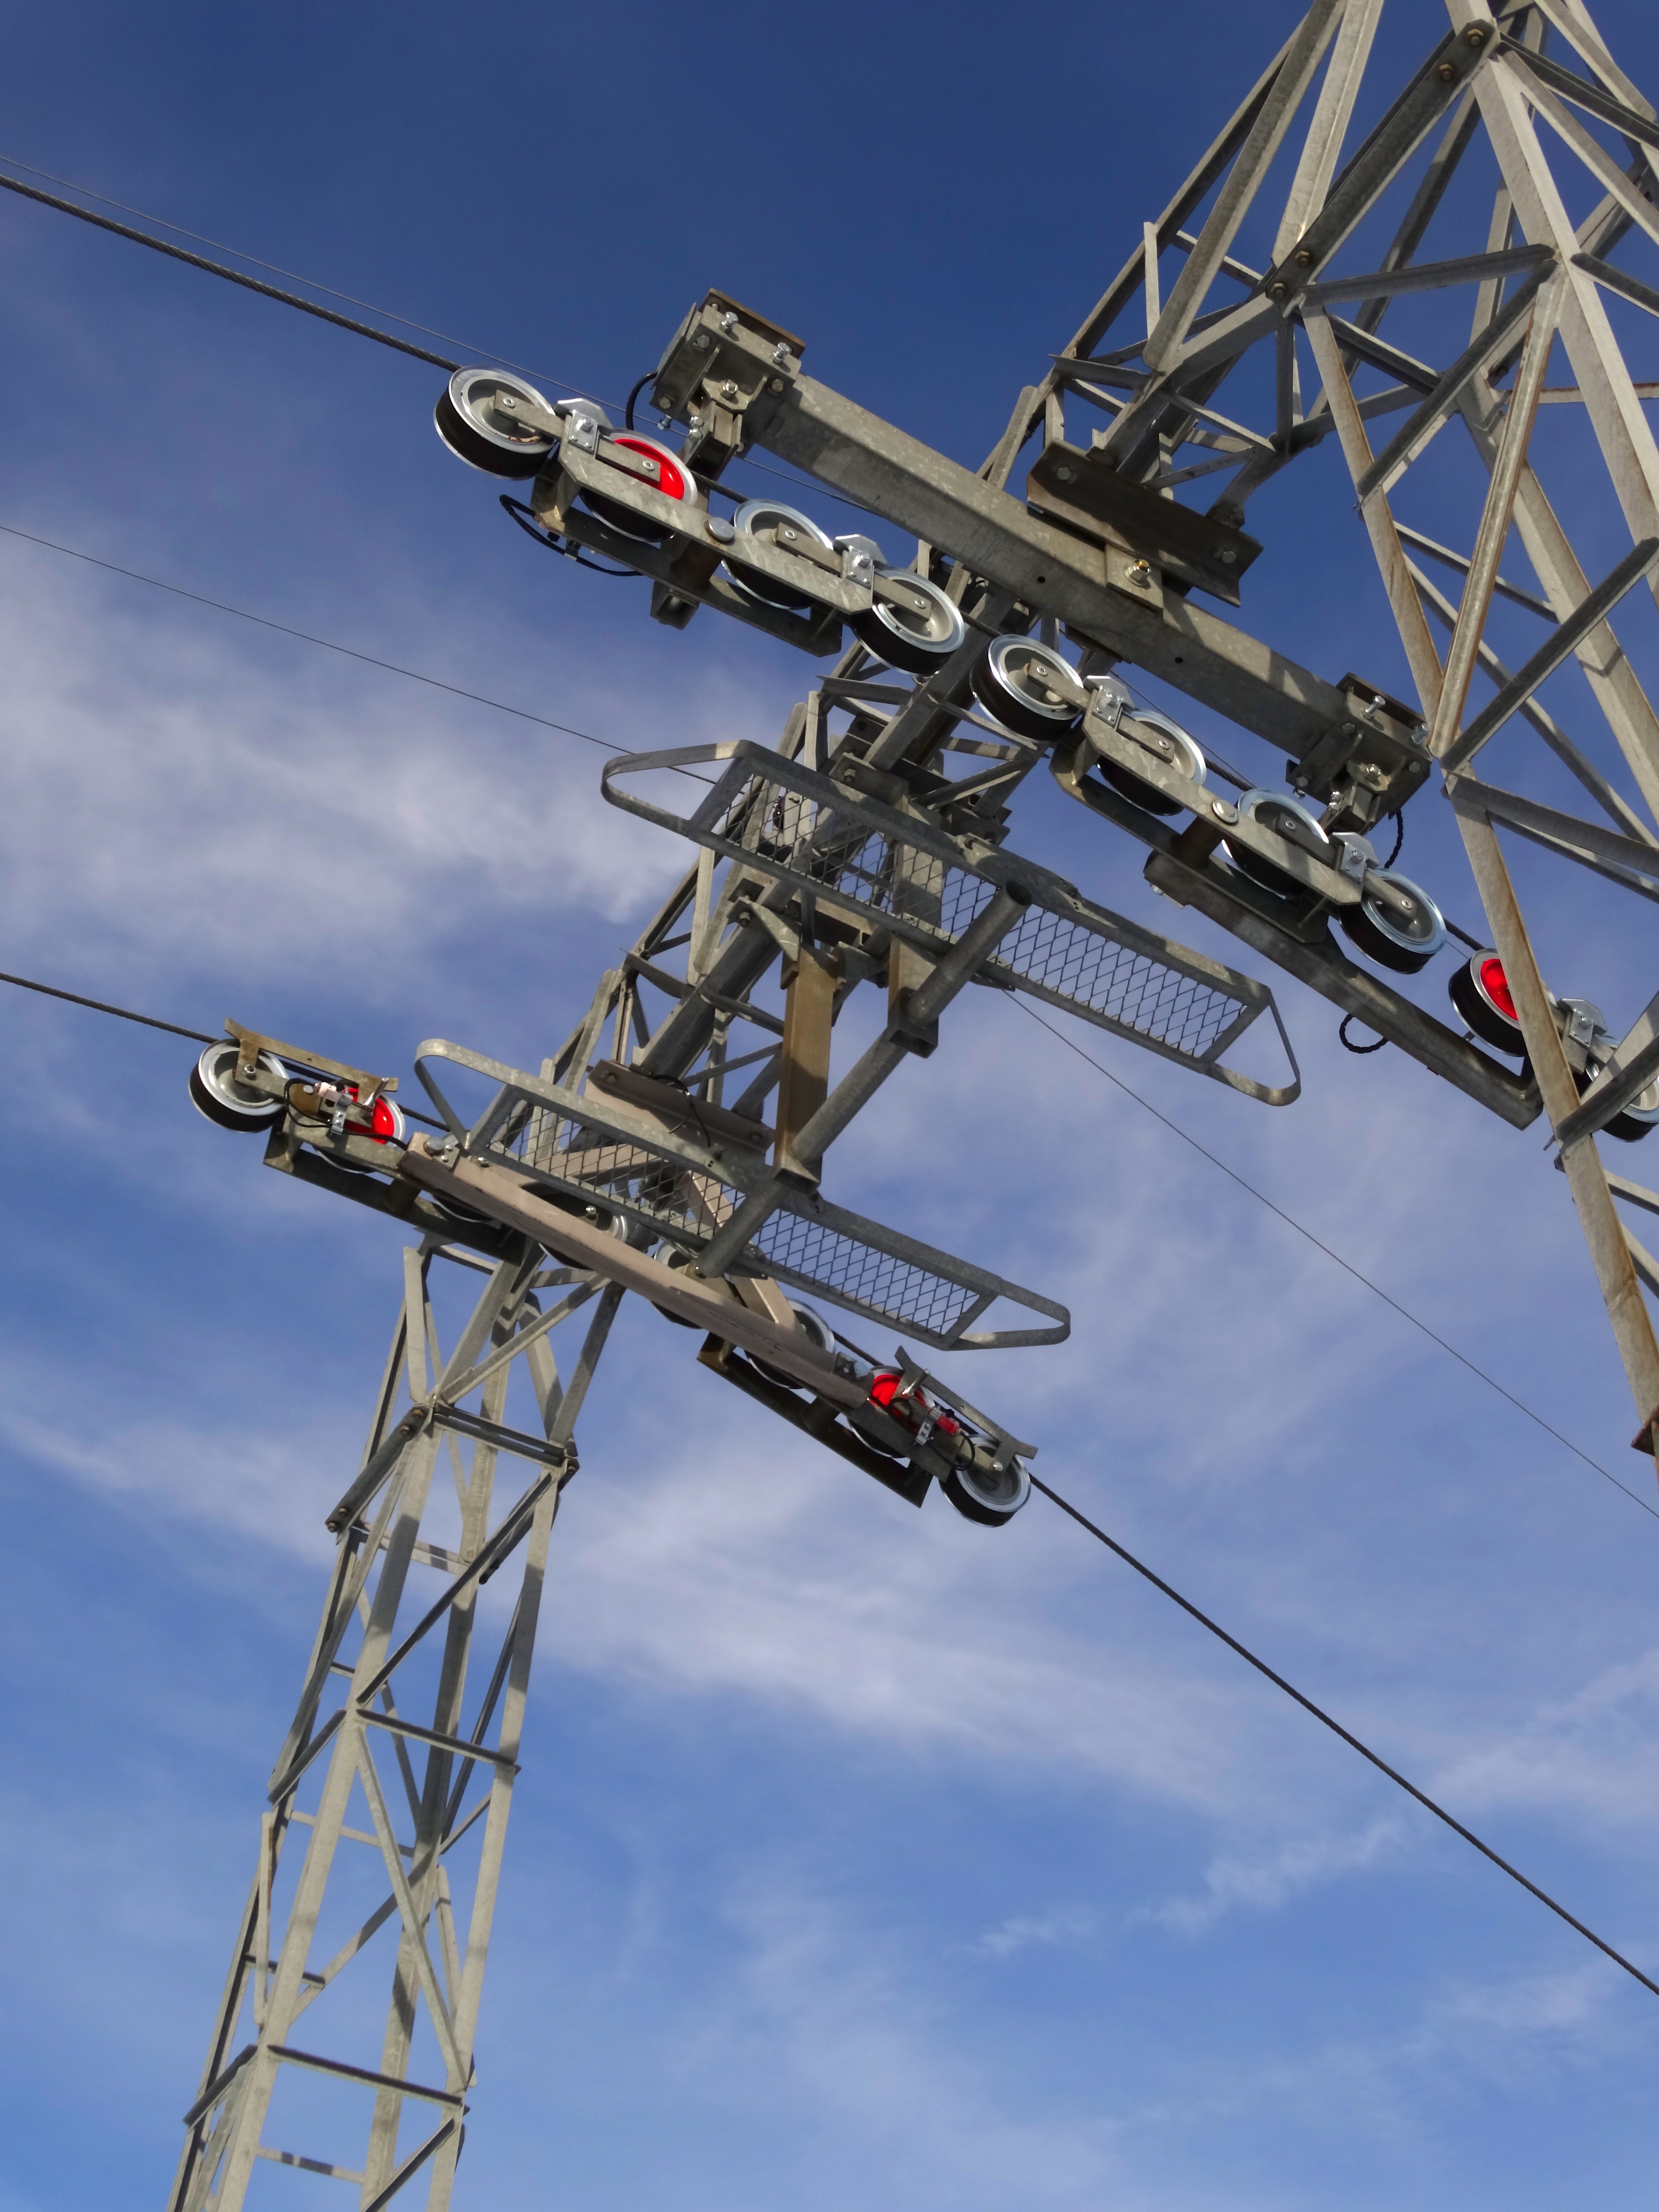
technology, vehicle, mast, ski lift, electricity, crane, transmission tower, construction equipment, pulleys, electrical supply, overhead power line